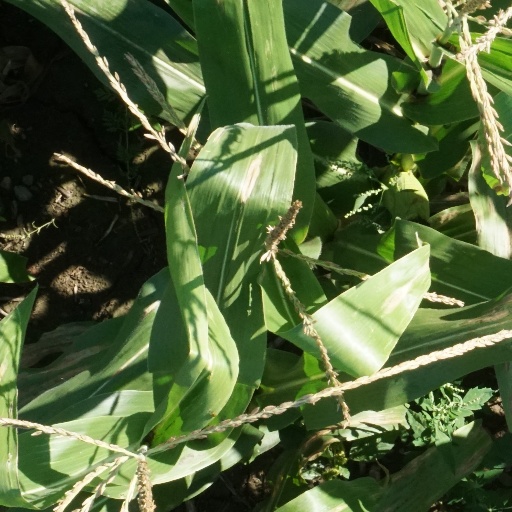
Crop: maize; corn